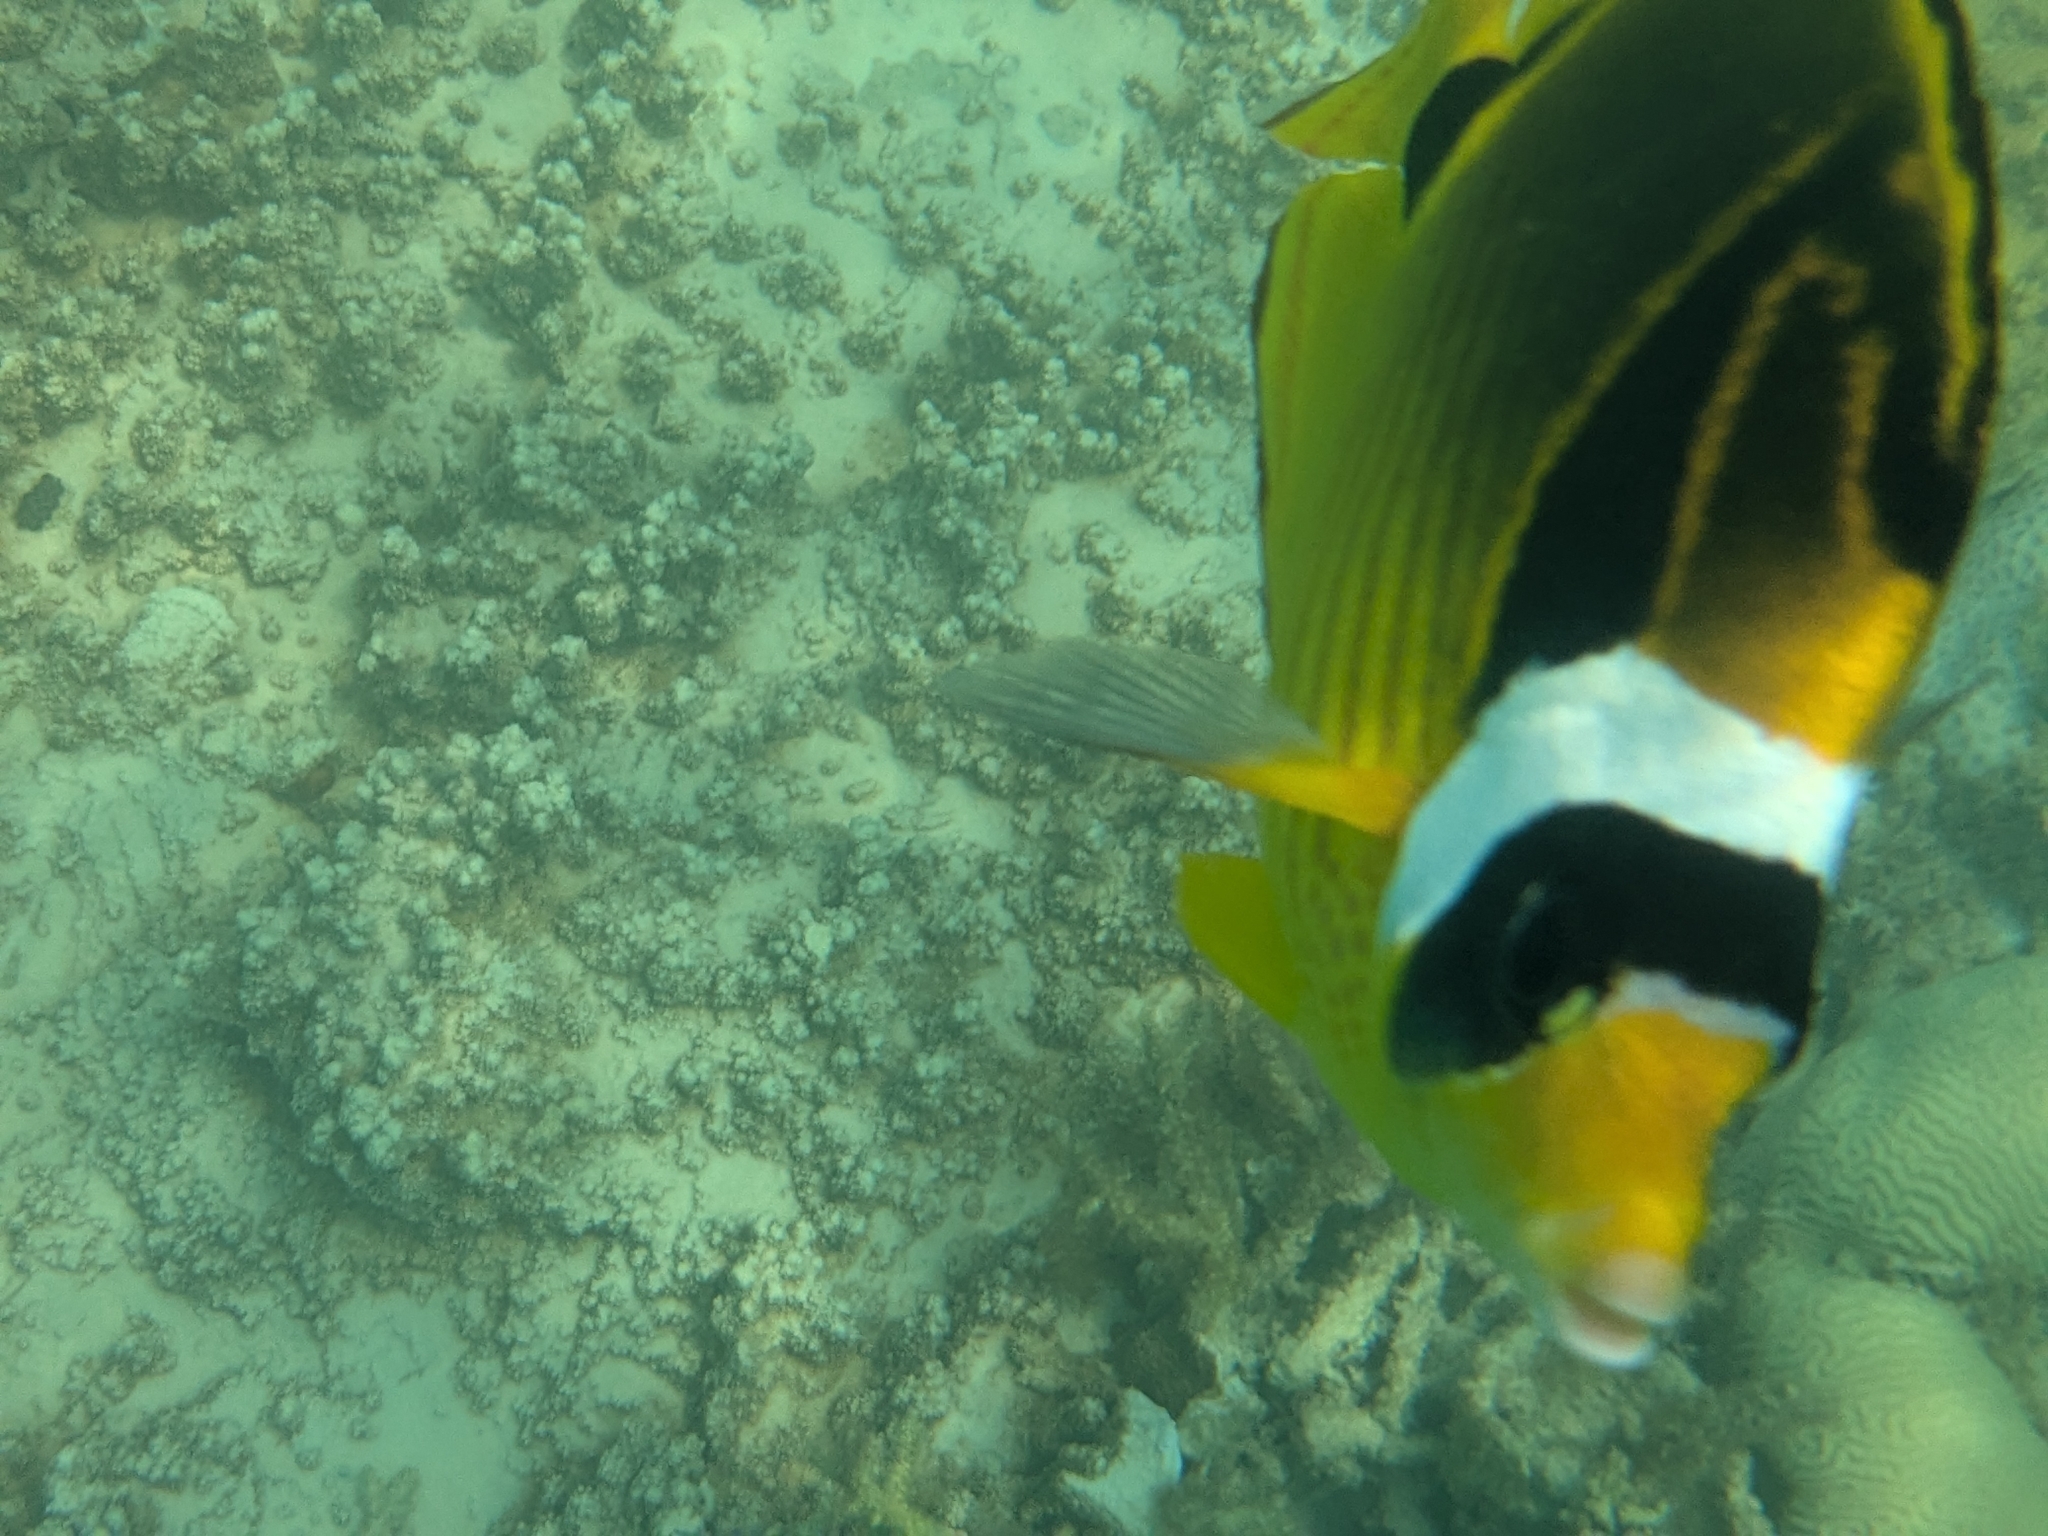
Chaetodon lunula (Raccoon Butterflyfish)